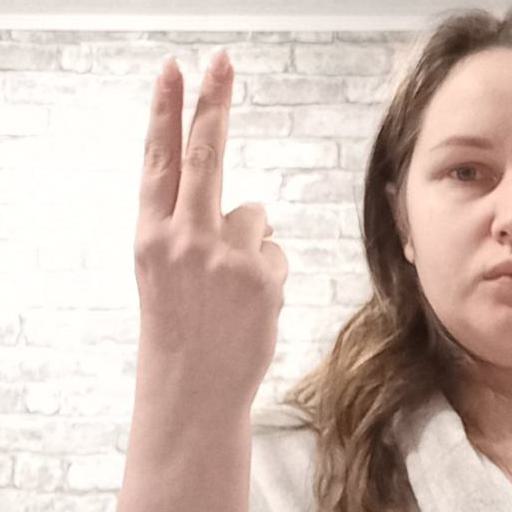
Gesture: two_up_inverted